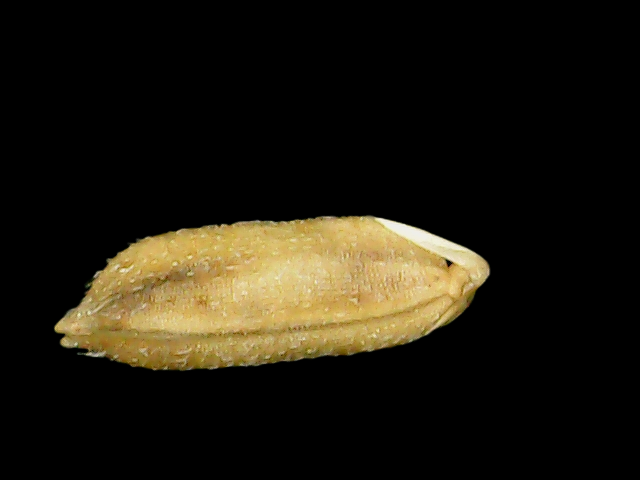
Rice variety: Bd51